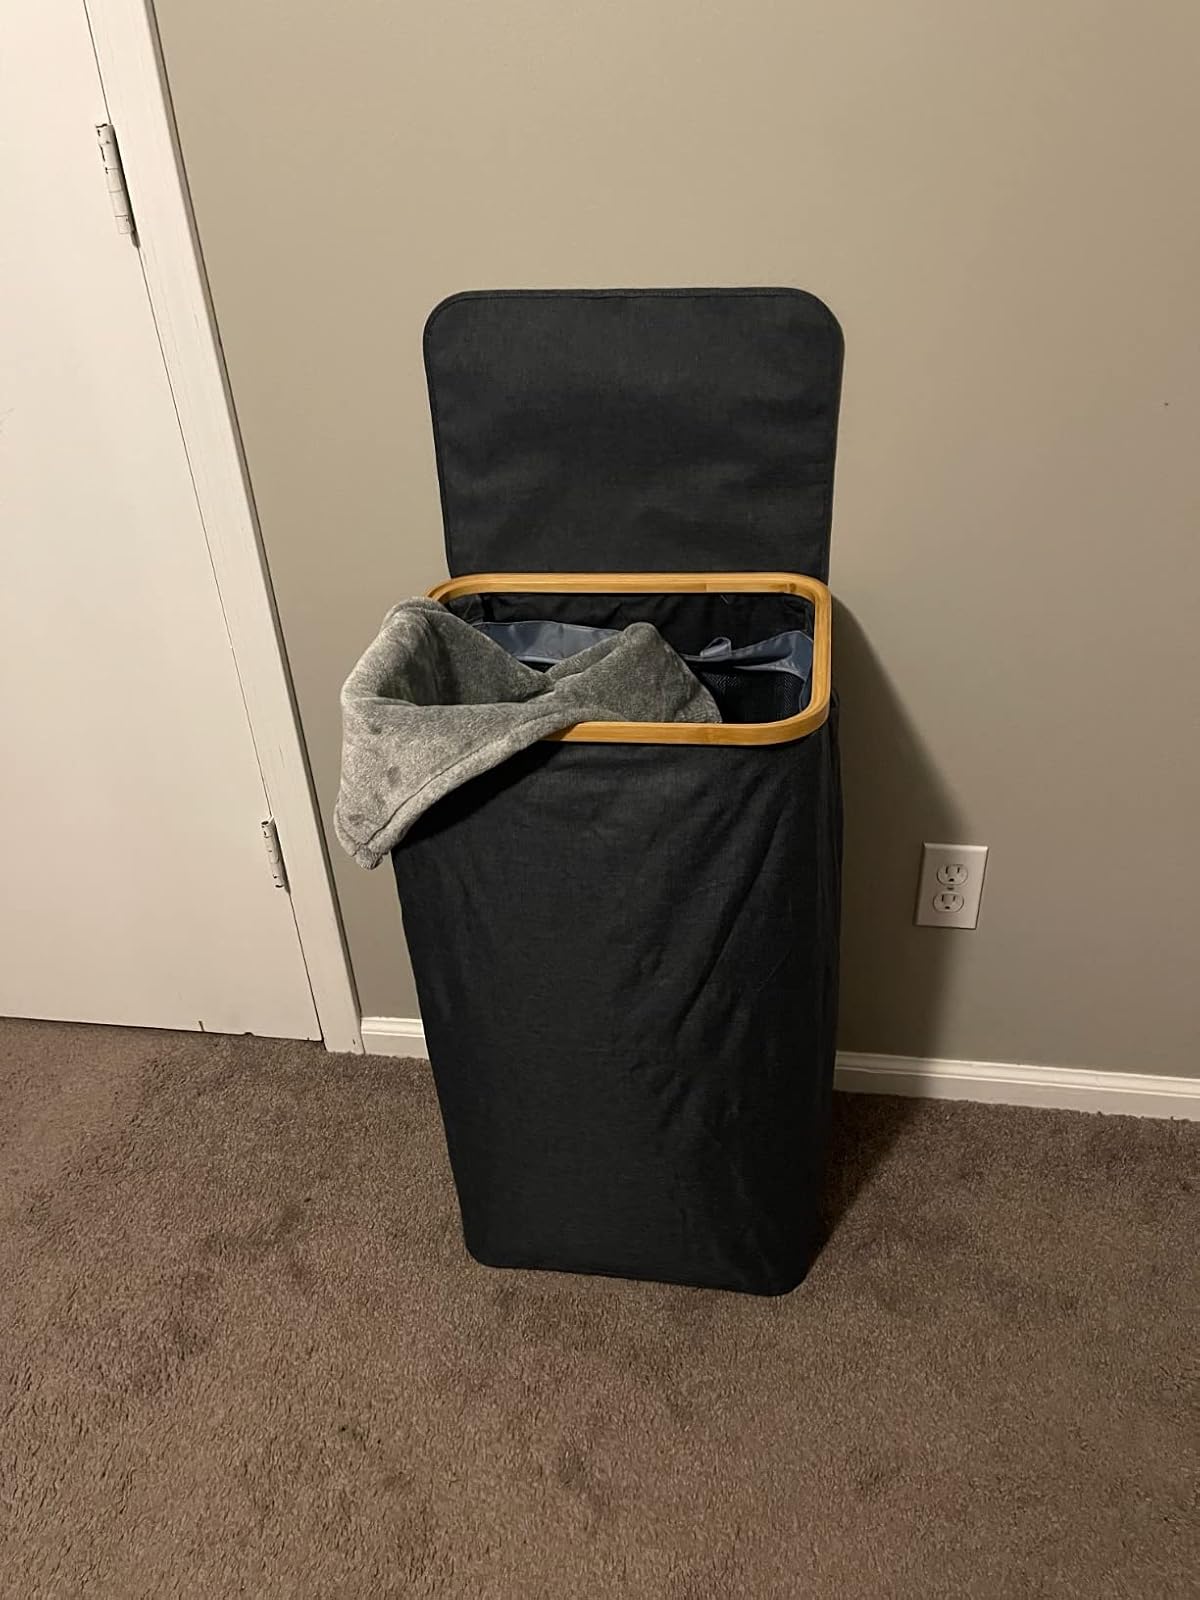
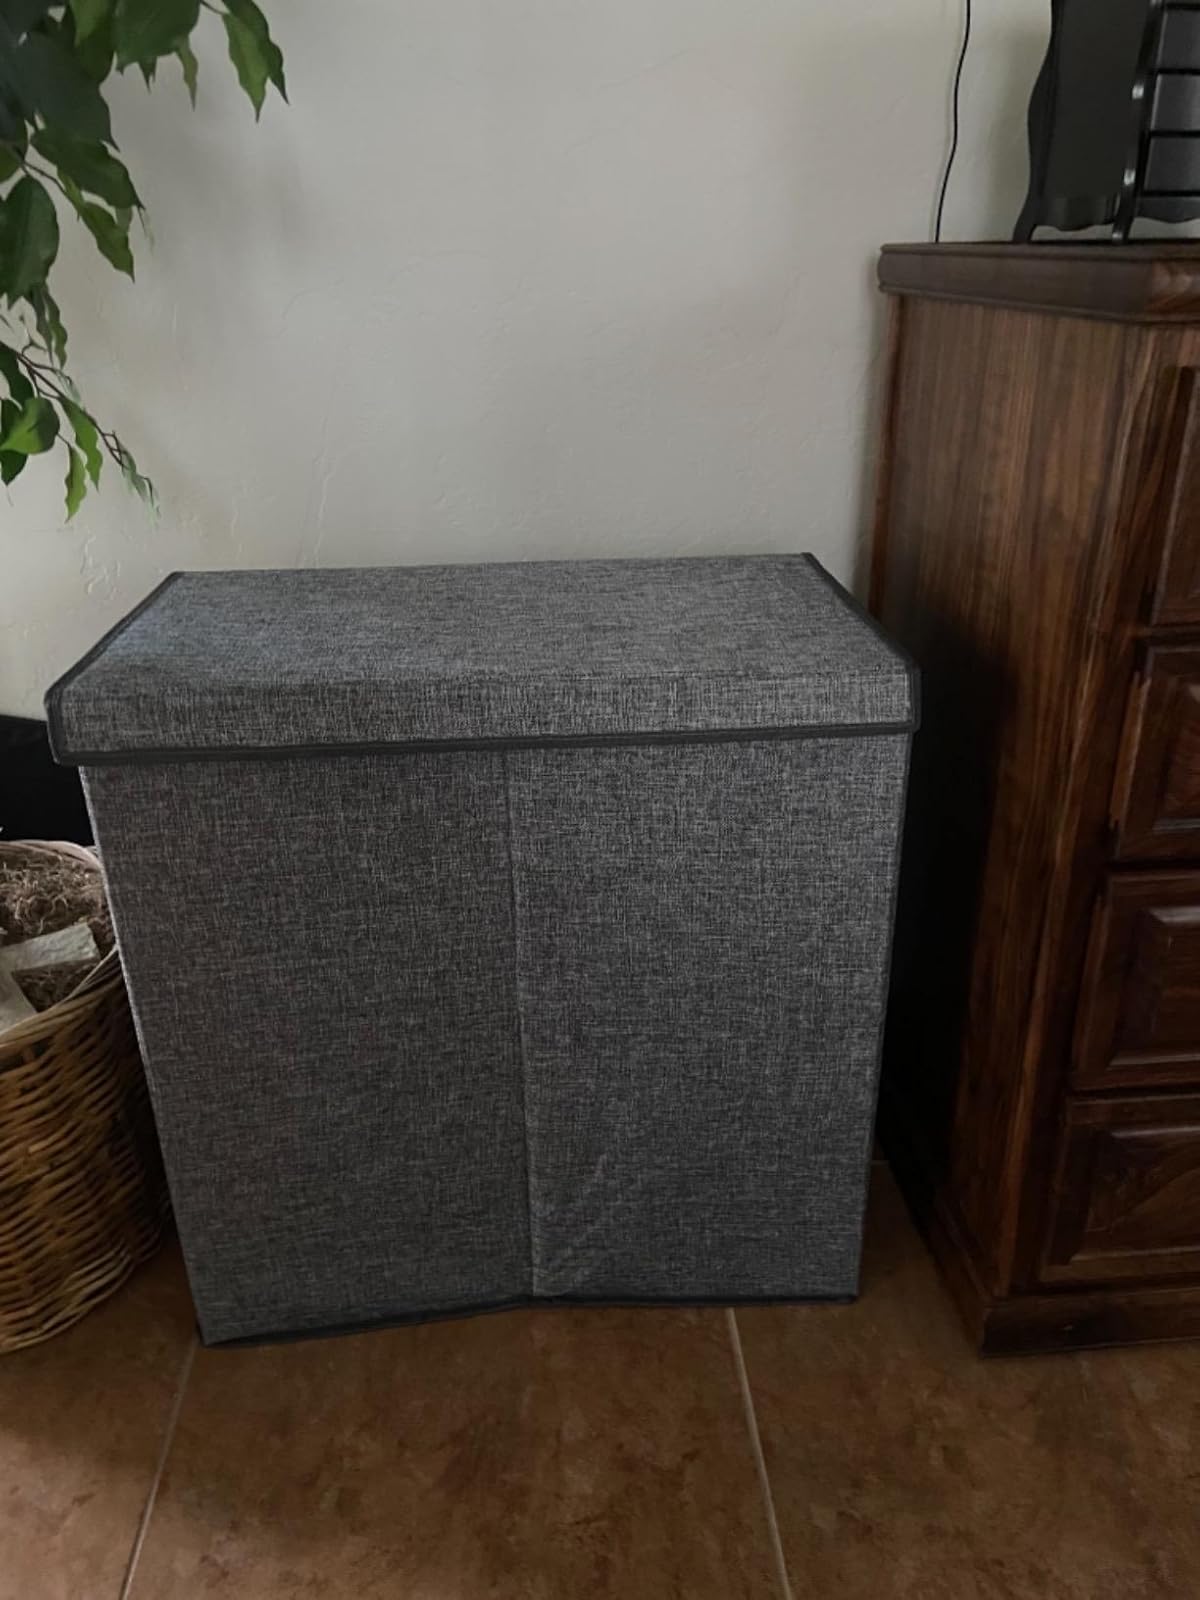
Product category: items_hamper
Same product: no